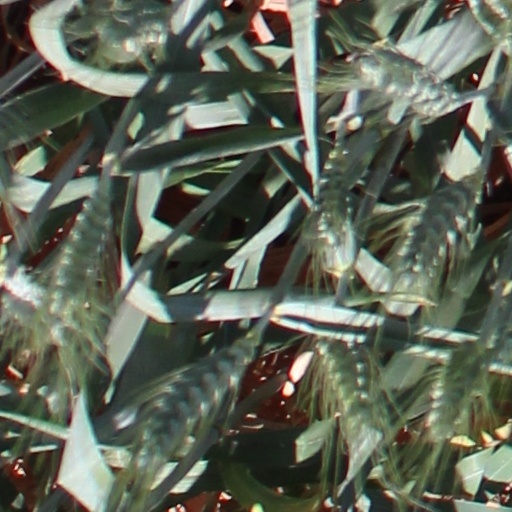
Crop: wheat